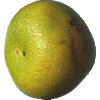
Label: Pomelo Sweetie 1